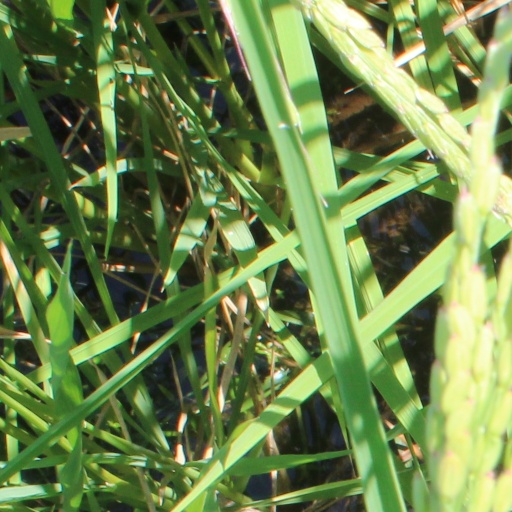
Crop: rice